Pão de Mafra
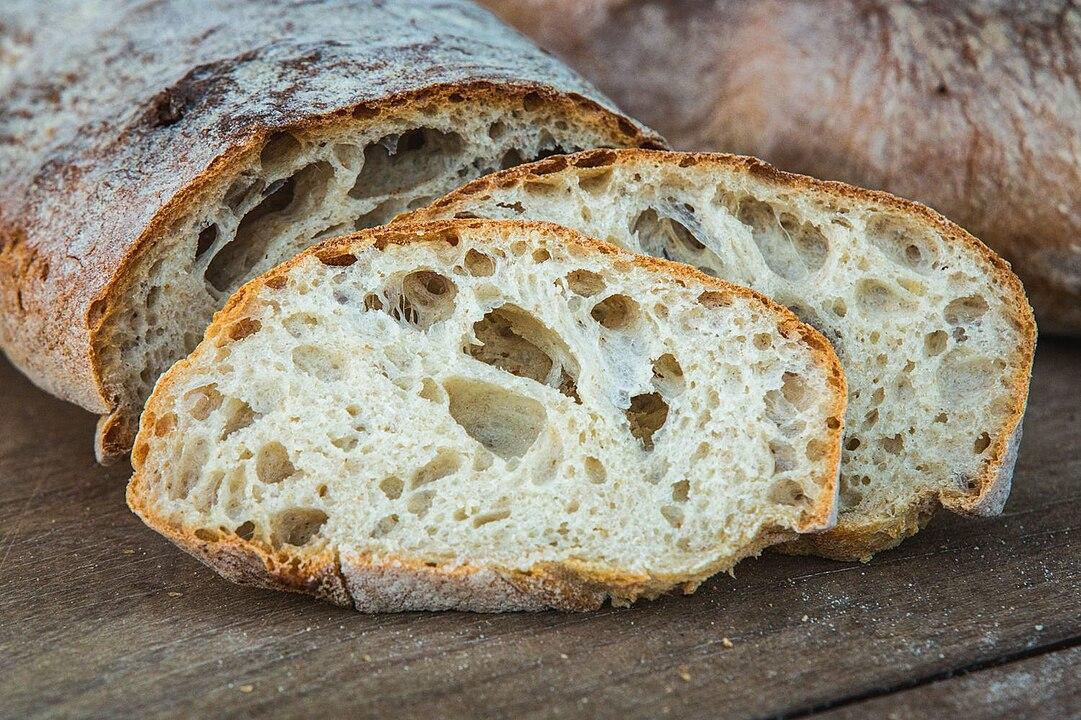
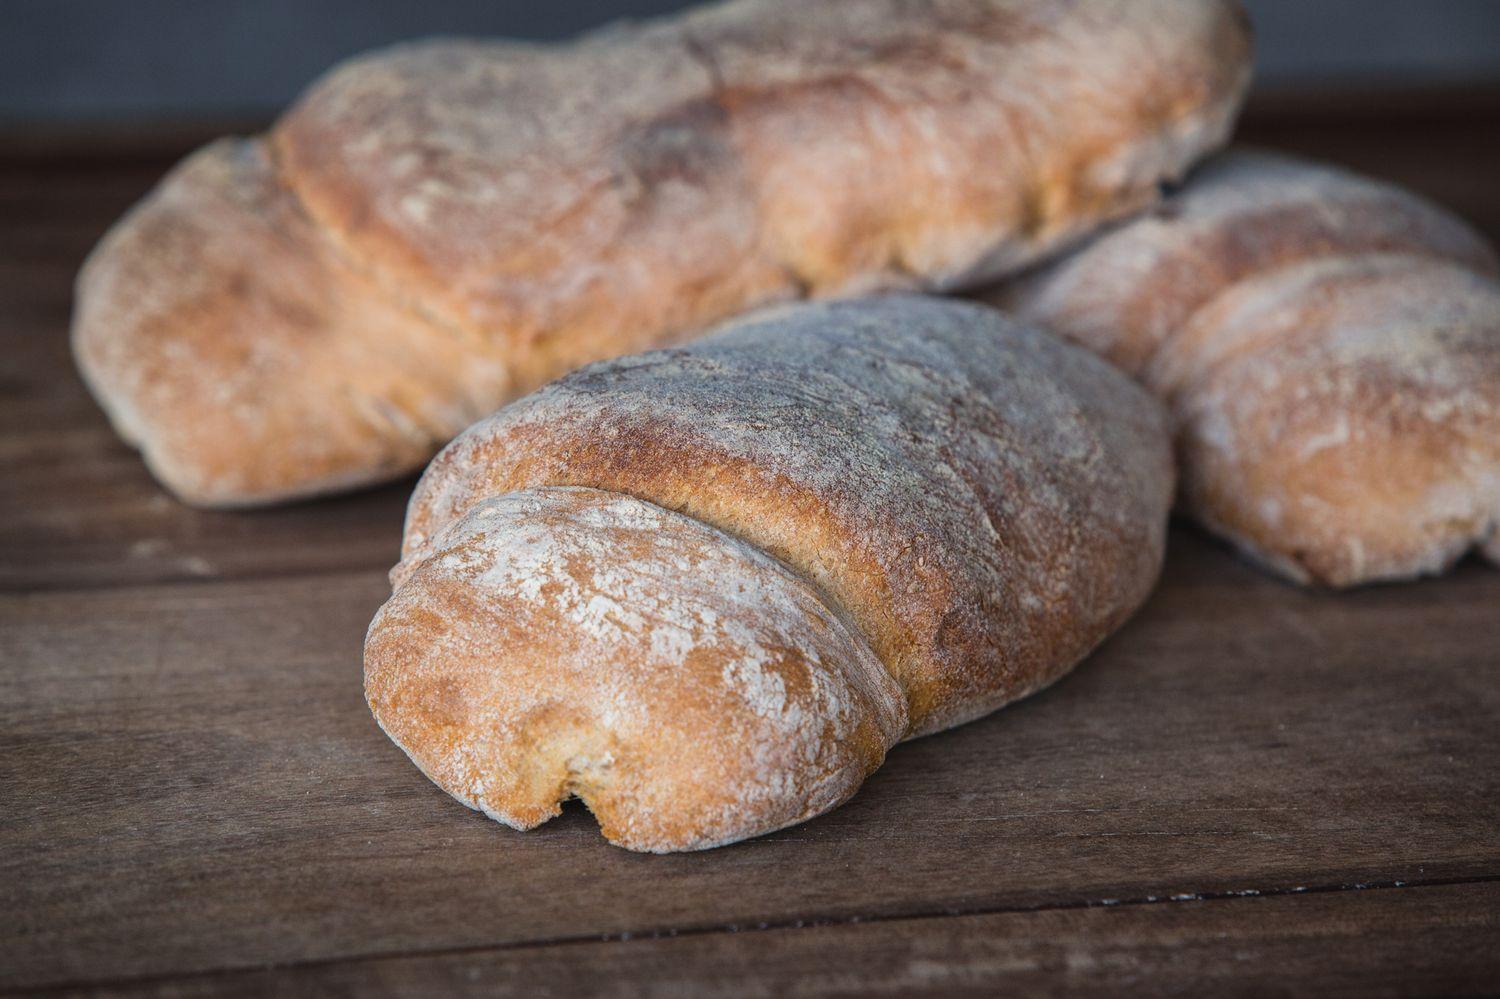
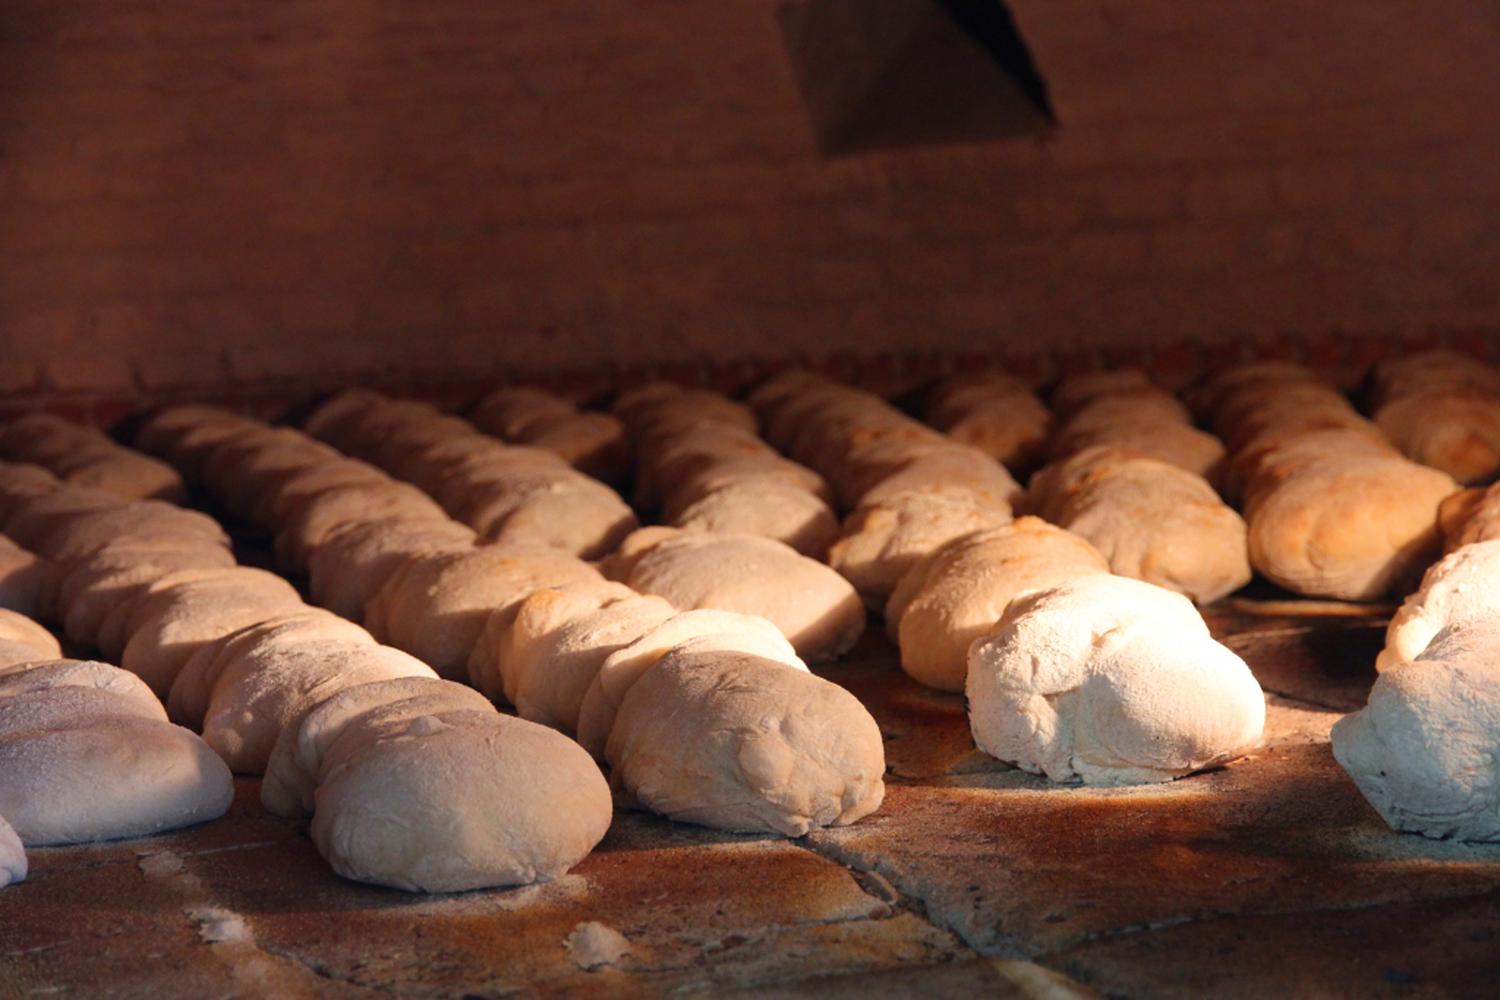
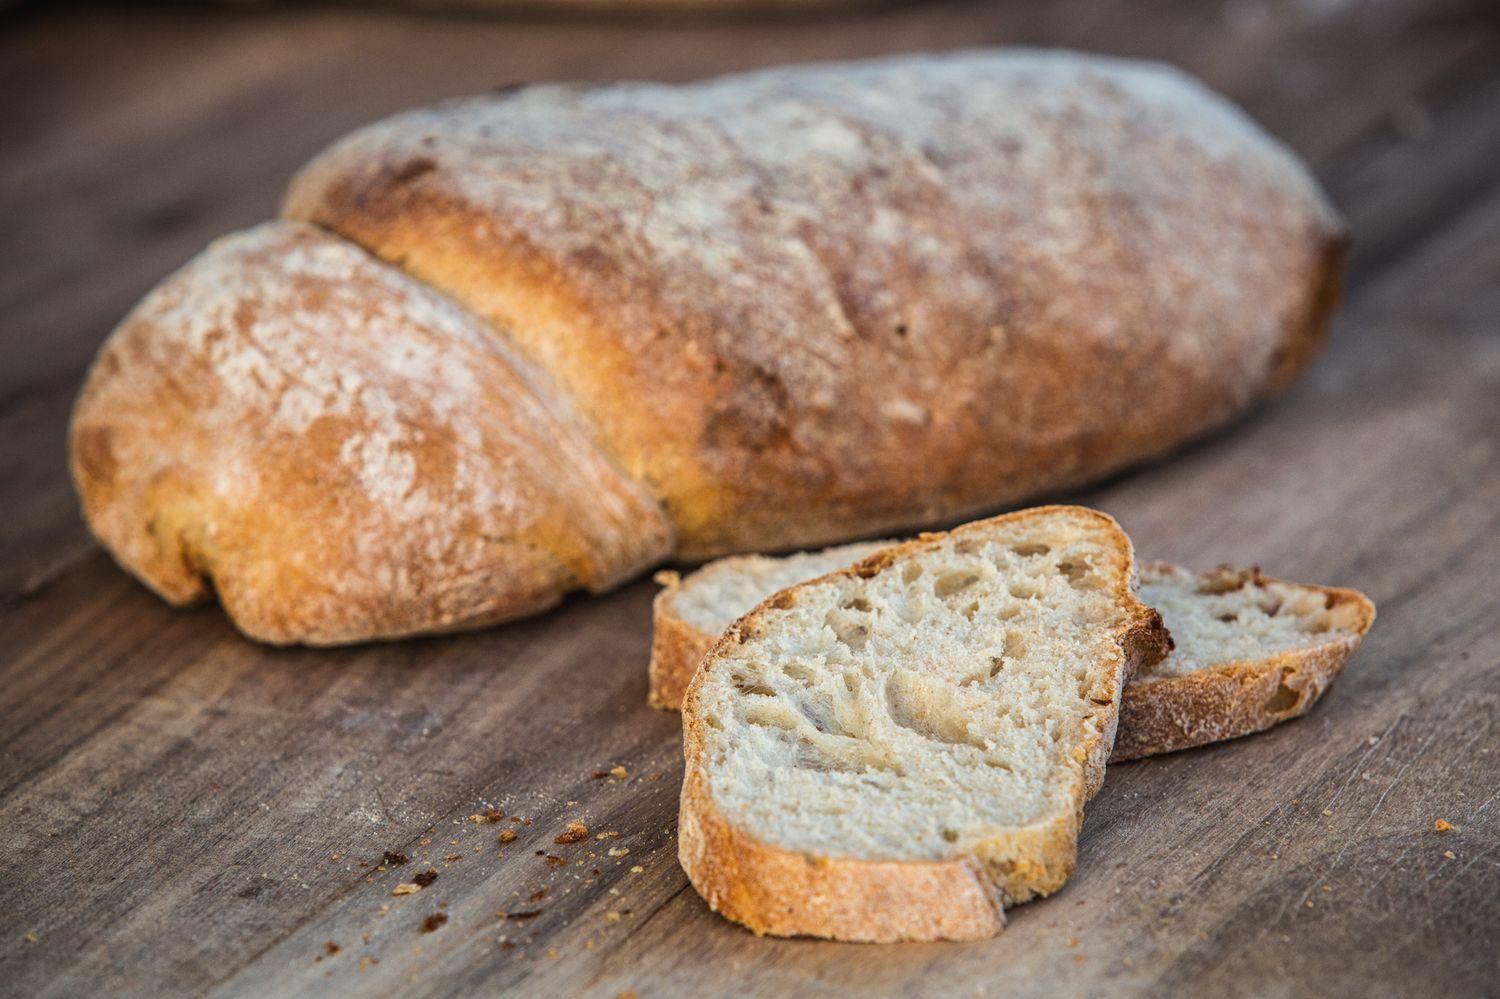
Also known as:
es - Spanish: Pan de Mafra
pt - Portuguese: Pão de Mafra
Category: bread (bread)
Cuisine: Portuguese
Associated cuisines: Portuguese
Area: Mafra
Countries: Portugal
Region: Southern Europe, , , ,
The dish is a staple bread commonly eaten with butter or jam, hams or cheeses.